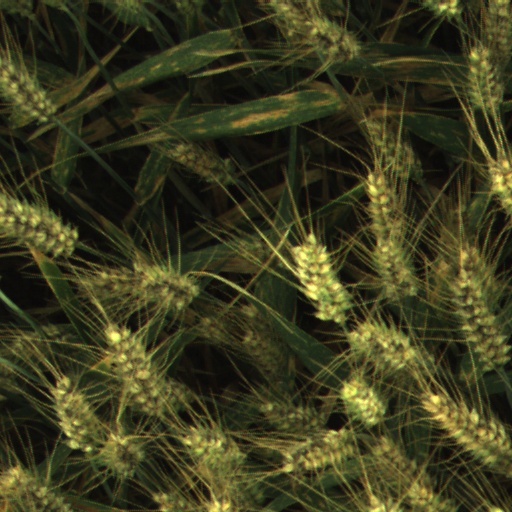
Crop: wheat